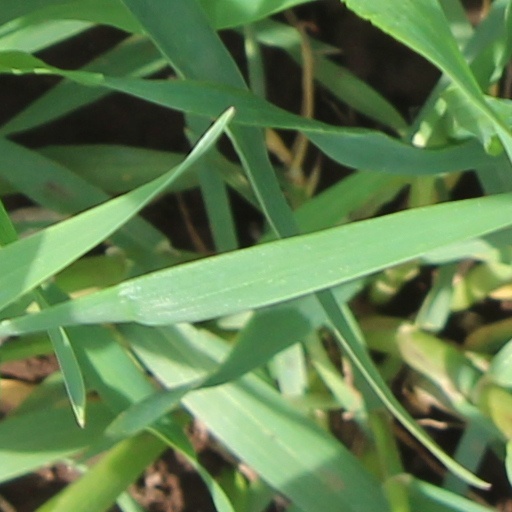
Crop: wheat